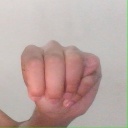
अक्षर: म